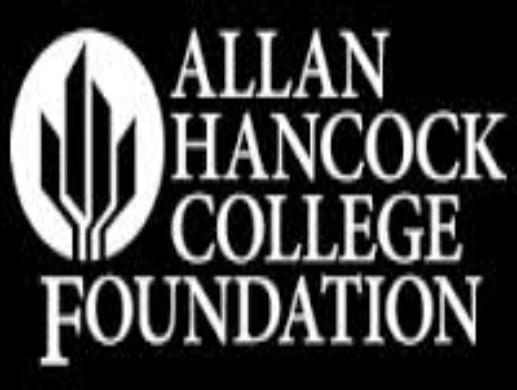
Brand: Hancock-2
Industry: Necessities